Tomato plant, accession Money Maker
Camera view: tilt-top (135 deg); turntable rotation: 270 degrees
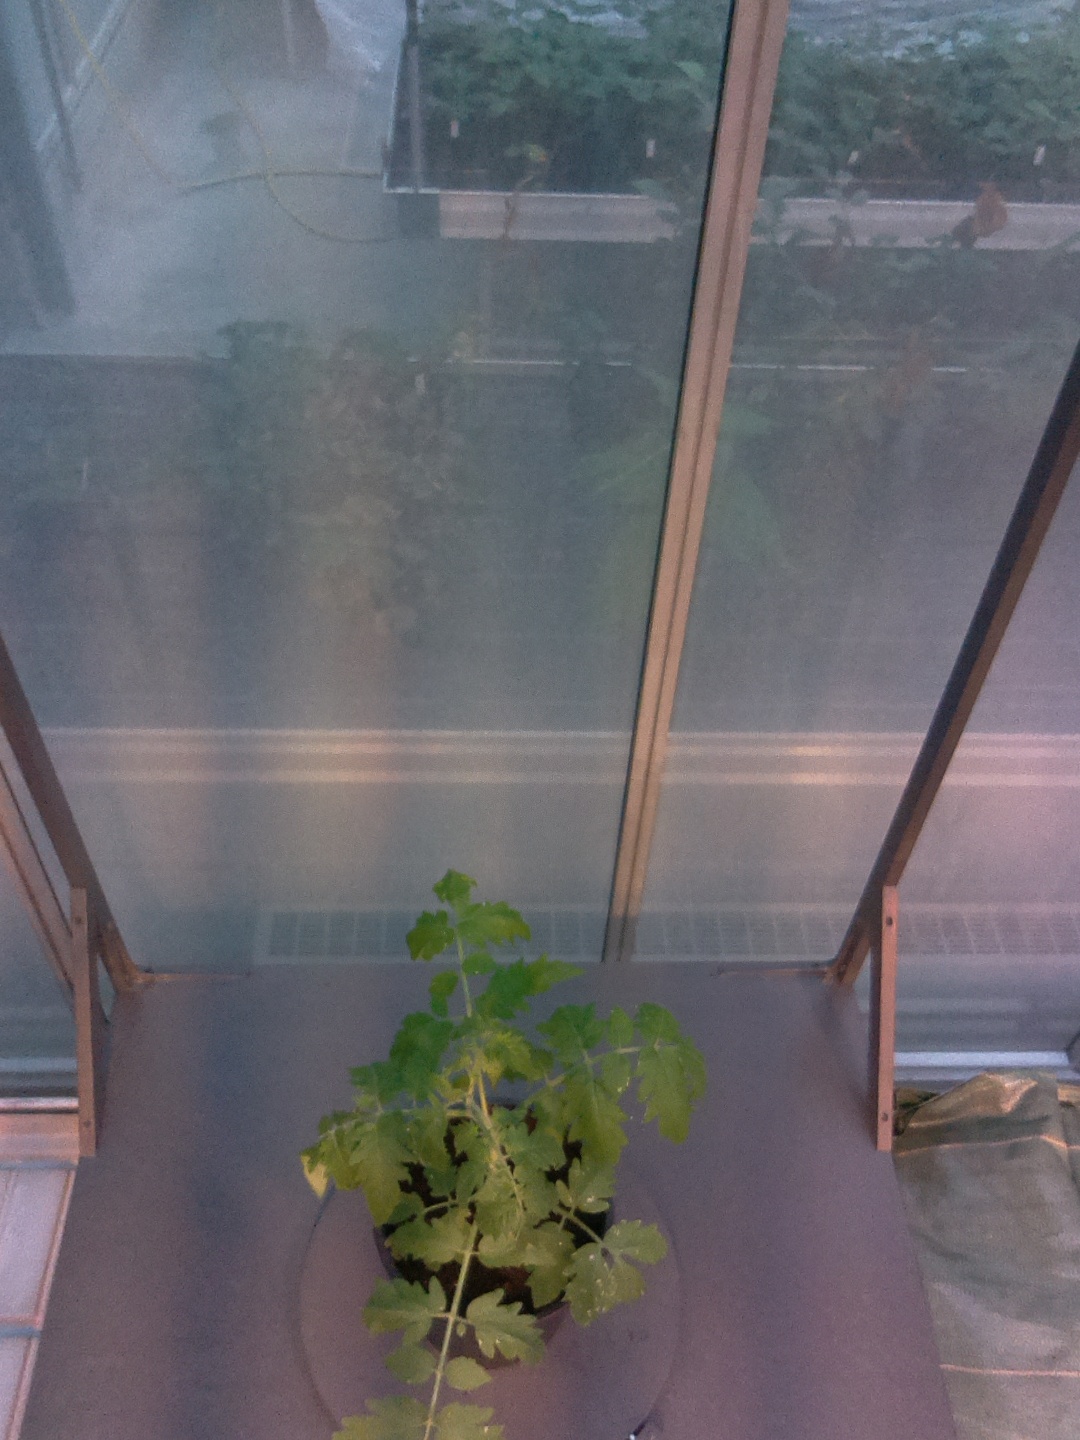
BBCH growth stage 14: 8 of true leaves visible